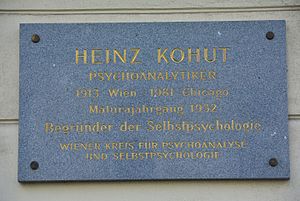
Heinz Kohut
Mindeplade i Wien
Heinz Kohut er en østrigskfødt, amerikansk psykoanalytiker, der opbyggede en teori, hvor mange af Sigmund Freuds antagelser indgik, men hvor fx personlighedens tredeling med dens drifter og konflikter ikke spillede nogen rolle. Teorien kaldes Selvpsykologi. Den psykoanalytiske selvpsykologi, danner grundlaget for mange af nutidens psykoanalytikeres terapeutiske indfaldsvinkler. Den afviser den grundlæggende betydning af den freudianske psykoseksuelle driftsteori ved dannelsen af den menneskelige psyke, og understreger begrebet empati som en afgørende entitet ved menneskelig udvikling og psykoanalytisk forandring.